Denver Harbor, Houston

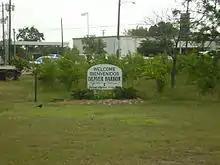
Denver Harbor entrance sign

Denver Harbor is a historic community located in eastern Houston, Texas, United States near the Houston Ship Channel. The community, bounded by Wallisville Road, the Union Pacific Railroad, and the Port Terminal Railroad Association, was first settled in the 1890s and platted in 1911 and 1913. The community includes many historic bungalow and cottage homes.